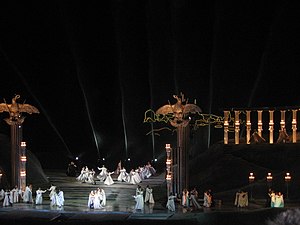
Wiener Blut
Scenebillede fra opførelse ved festspillene i Mörbisch, Østrig, 2007
Wiener Blut er en operette af Victor Léon og Leo Stein med musik af Johann Strauss d.y. Strauss skrev ikke direkte til operetten, men den baserer sig på værker af ham, navnlig koncertvalsen Wiener Blut, op.354, og den fik først premiere i 1899 efter hans død.